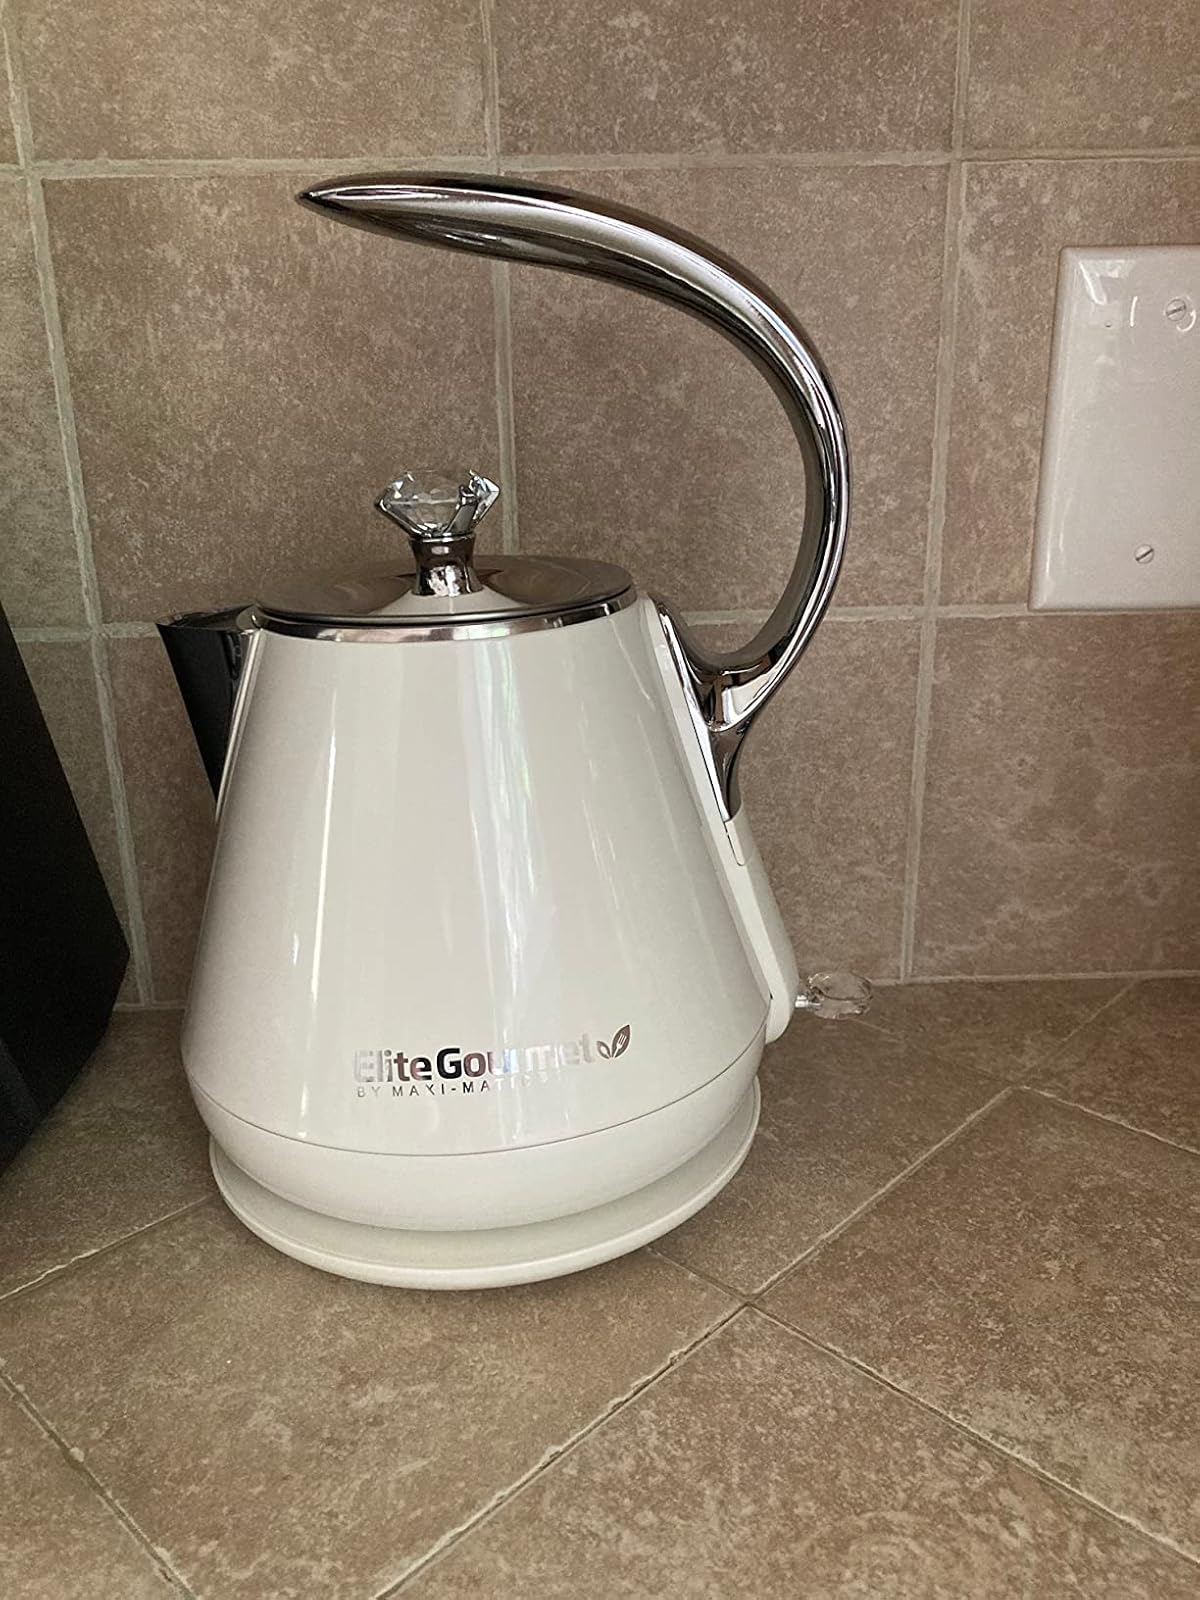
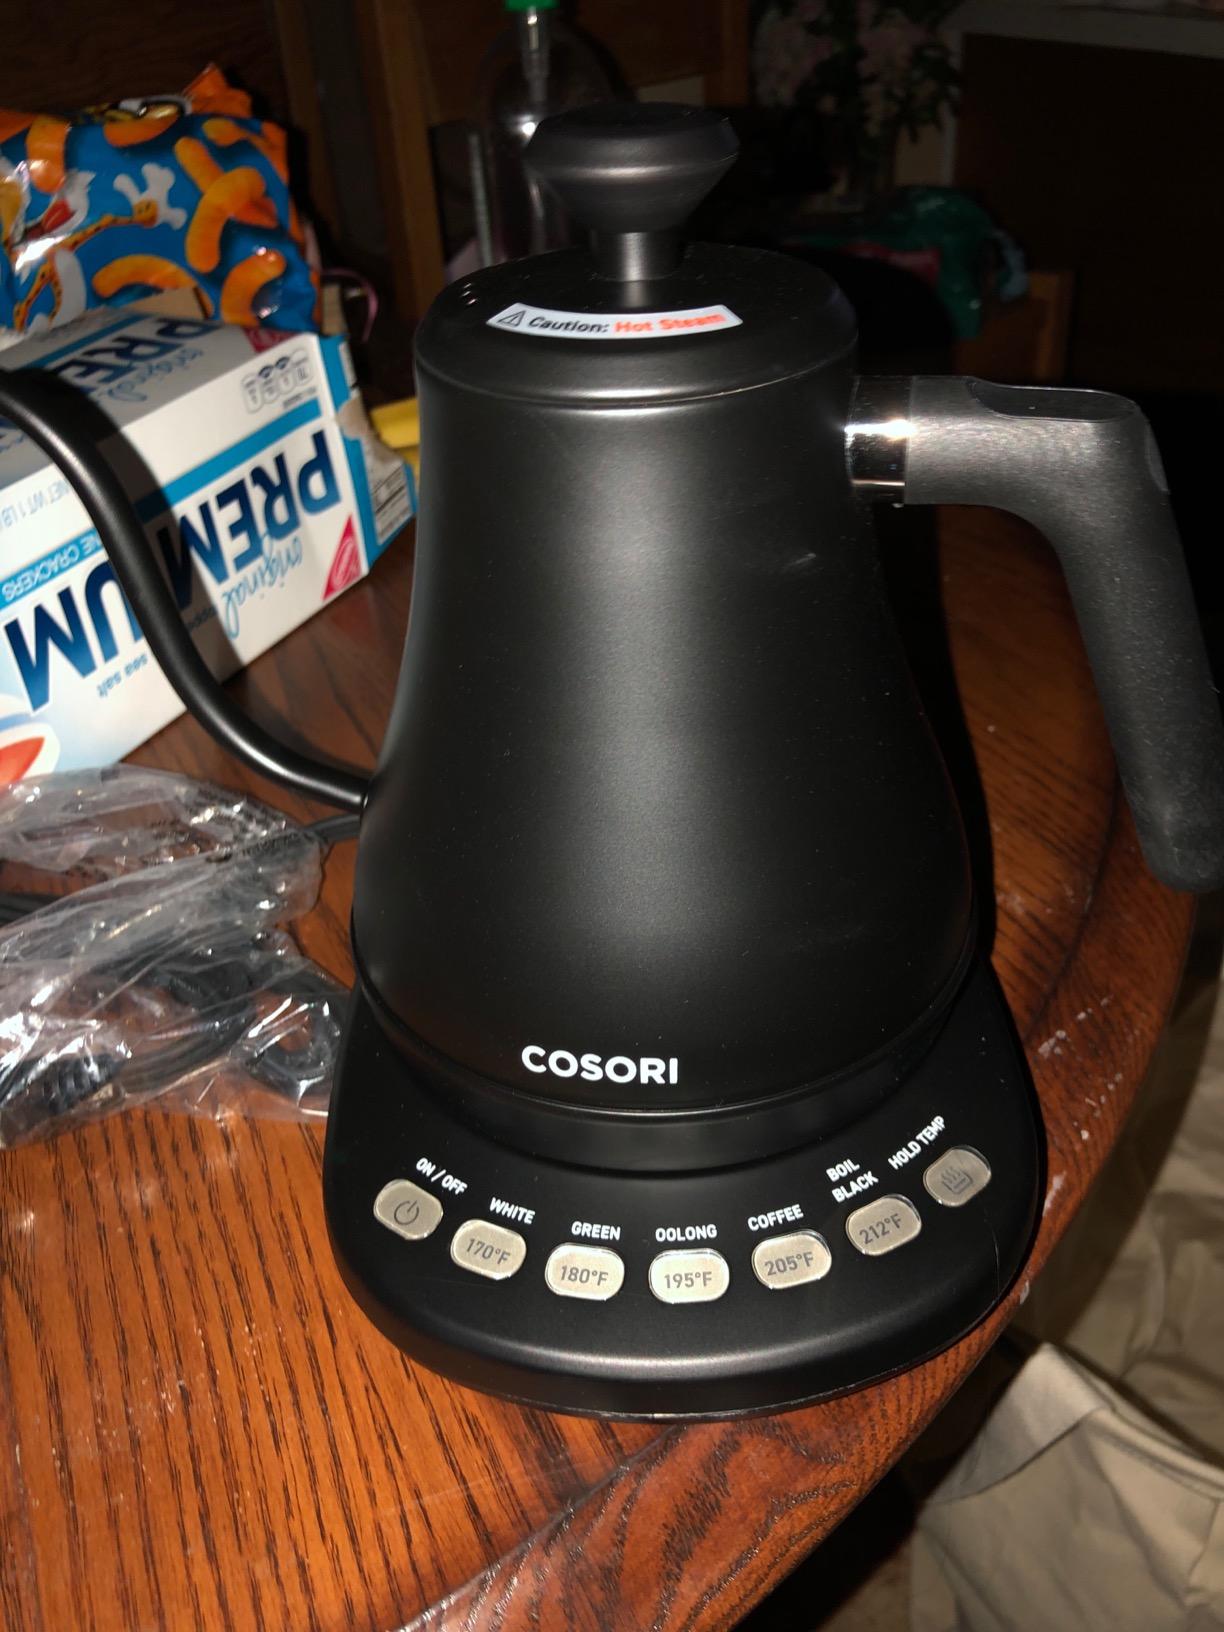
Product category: items_kettle
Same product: no